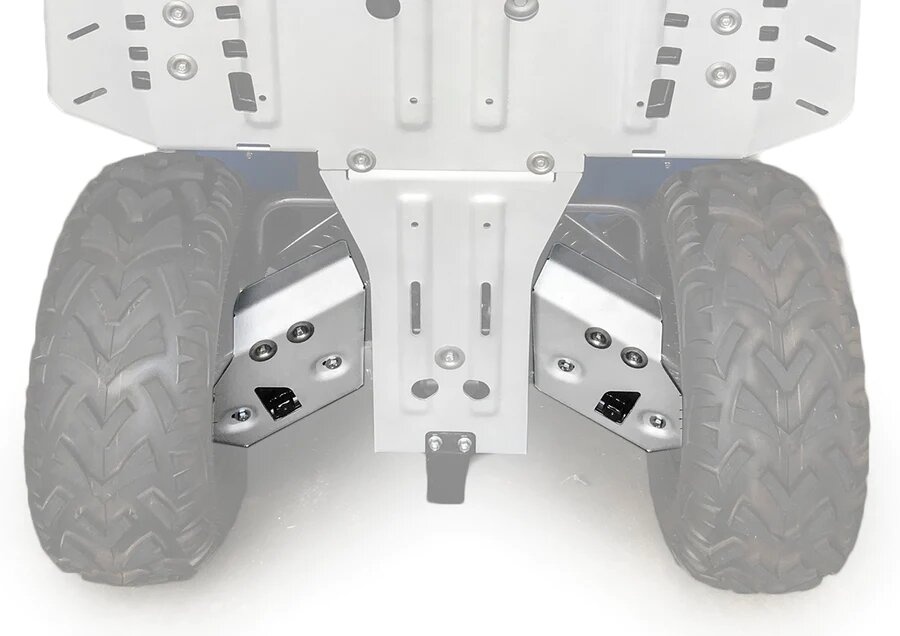
RIVAL | CFORCE 400/500 REAR ALLOY A-ARM GUARDS
Constructed with high strength 4mm aluminum Laser Cutting Deep Stamped Powder Coated Utilizes Factory Mounting Points Slide chassis and foot well protection Special plastic deflectors for additional cv joint protection FITMENT: CFMOTO CFORCE 400 2016-2022 CFMOTO CFORCE 500 S 2016-2022
Brand: RIVAL
Category: Vehicles & Parts > Vehicle Parts & Accessories > Vehicle Safety & Security > Off-Road & Motor Sports Vehicle Protective Gear